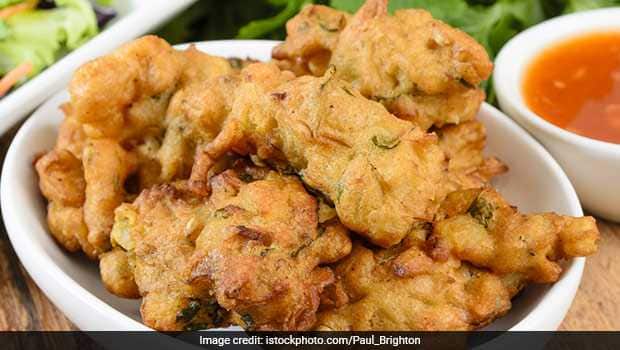
Dish: pakode